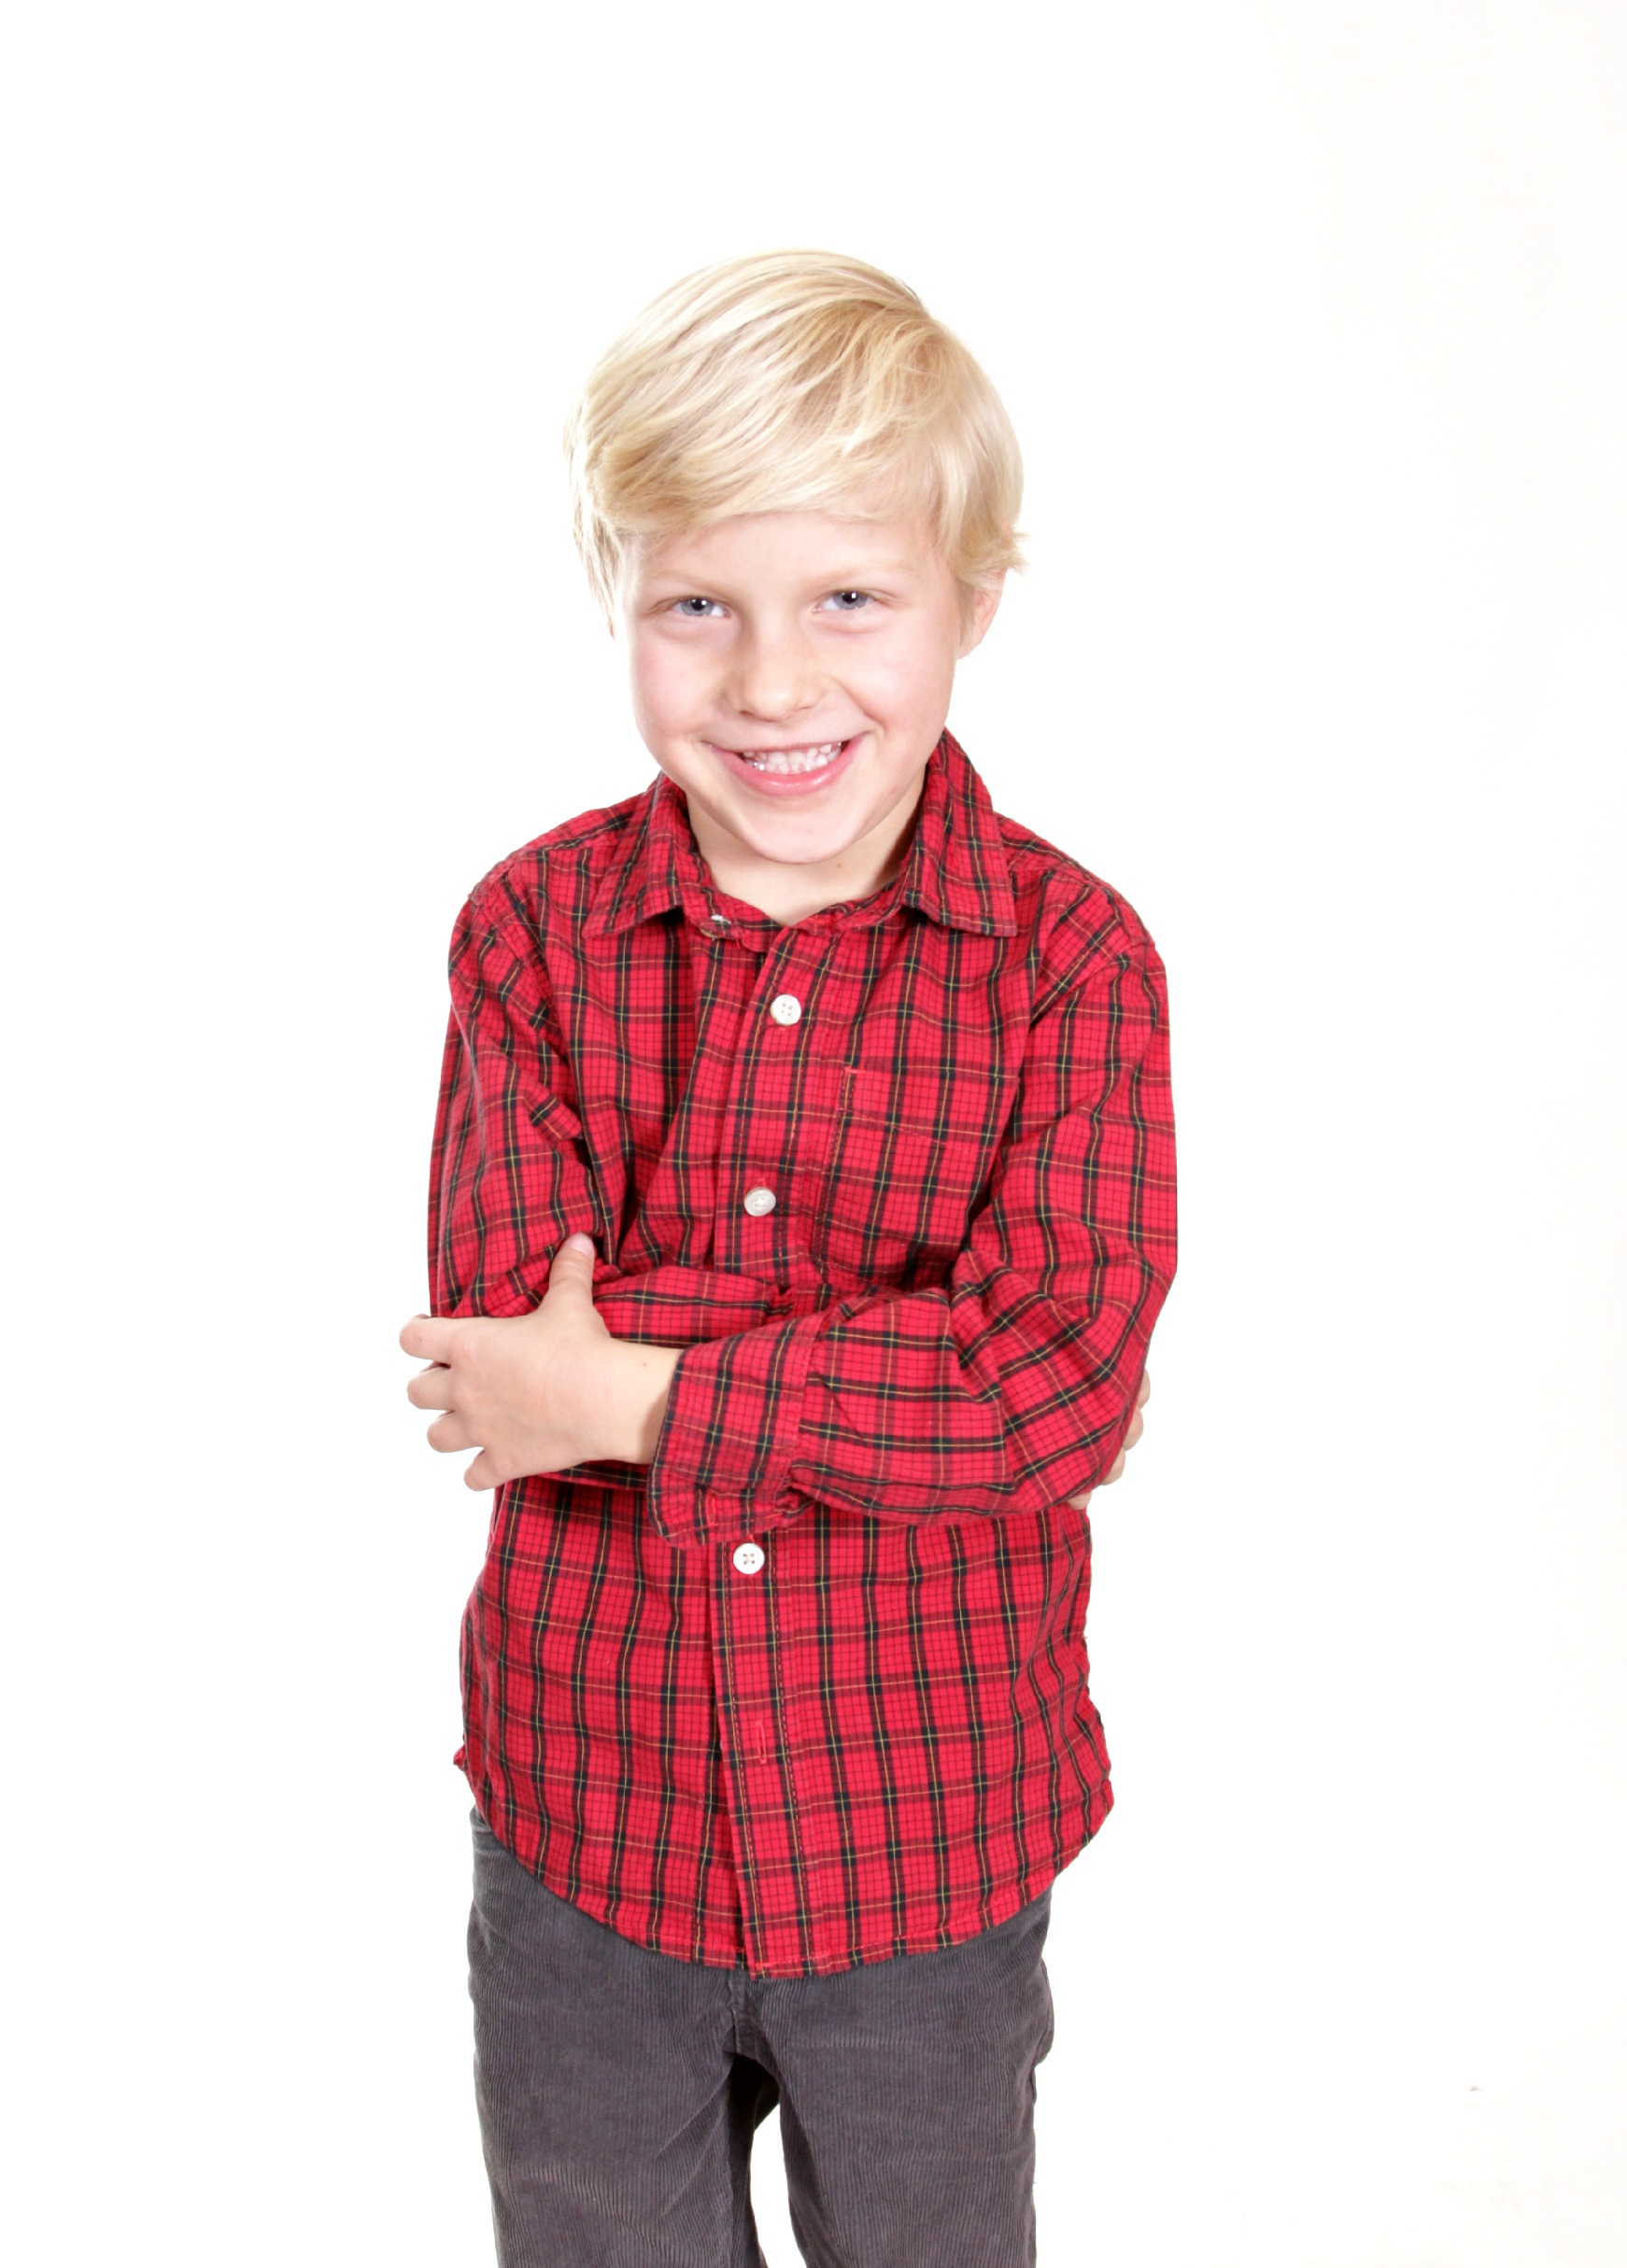
people, boy, kid, pattern, portrait, young, child, clothing, plaid, outerwear, smile, product, caucasian, family, design, happy, toddler, blond, sleeve, little boy, tartan